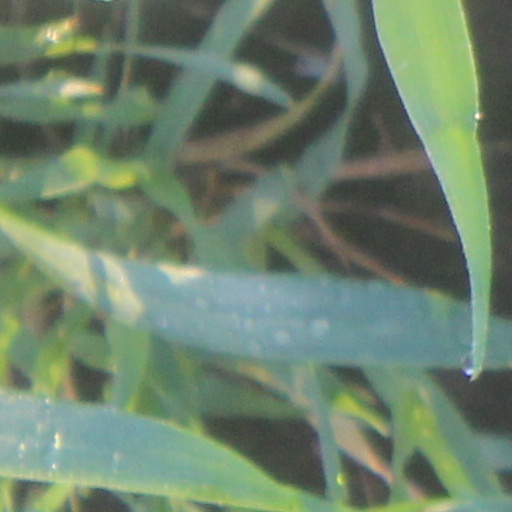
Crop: wheat